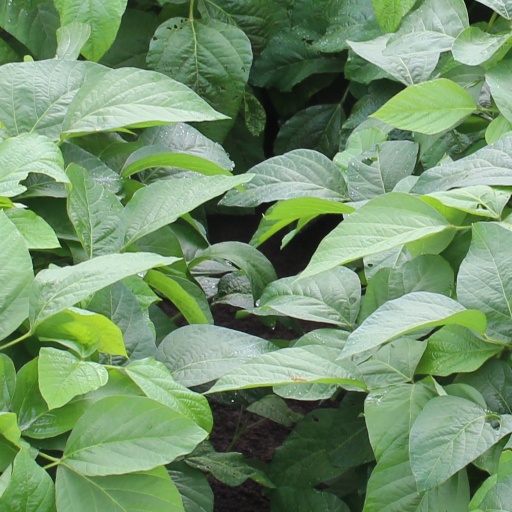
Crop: soybean